H. R. F. Keating

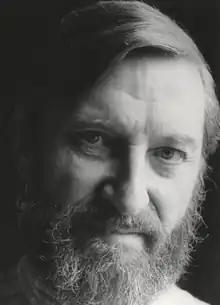
Keating in 1981

Henry Reymond Fitzwalter Keating (31 October 1926 – 27 March 2011) was an English crime fiction writer most notable for his series of novels featuring Inspector Ghote of the Bombay CID.